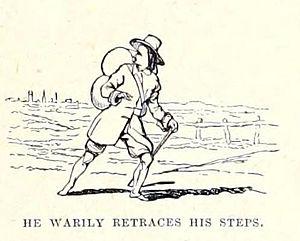
Emblèmes moraux est un recueil de poèmes de Robert Louis Stevenson illustré par l'auteur. Il se composait initialement de deux petites plaquettes de poésies et de gravures, toutes deux publiées à quelques dizaines d'exemplaires à Davos en 1882. Stevenson en est à la fois l'auteur, l'illustrateur, le graveur et, en association avec son beau-fils Lloyd Osbourne, alors âgé de treize ans, l'éditeur. Le titre d'Emblèmes moraux a été repris pour une édition collective posthume, publiée en 1921, rassemblant plusieurs plaquettes de Stevenson, pour la plupart illustrées par lui et initialement imprimées à Davos, entre 1881 et 1882, par Lloyd Osbourne. Les éditions originales des Emblèmes moraux, très rares, sont recherchées et appréciées tant pour leurs qualités graphiques et littéraires que pour leur dimension ludique.